Locate the barista tools in this POV image.
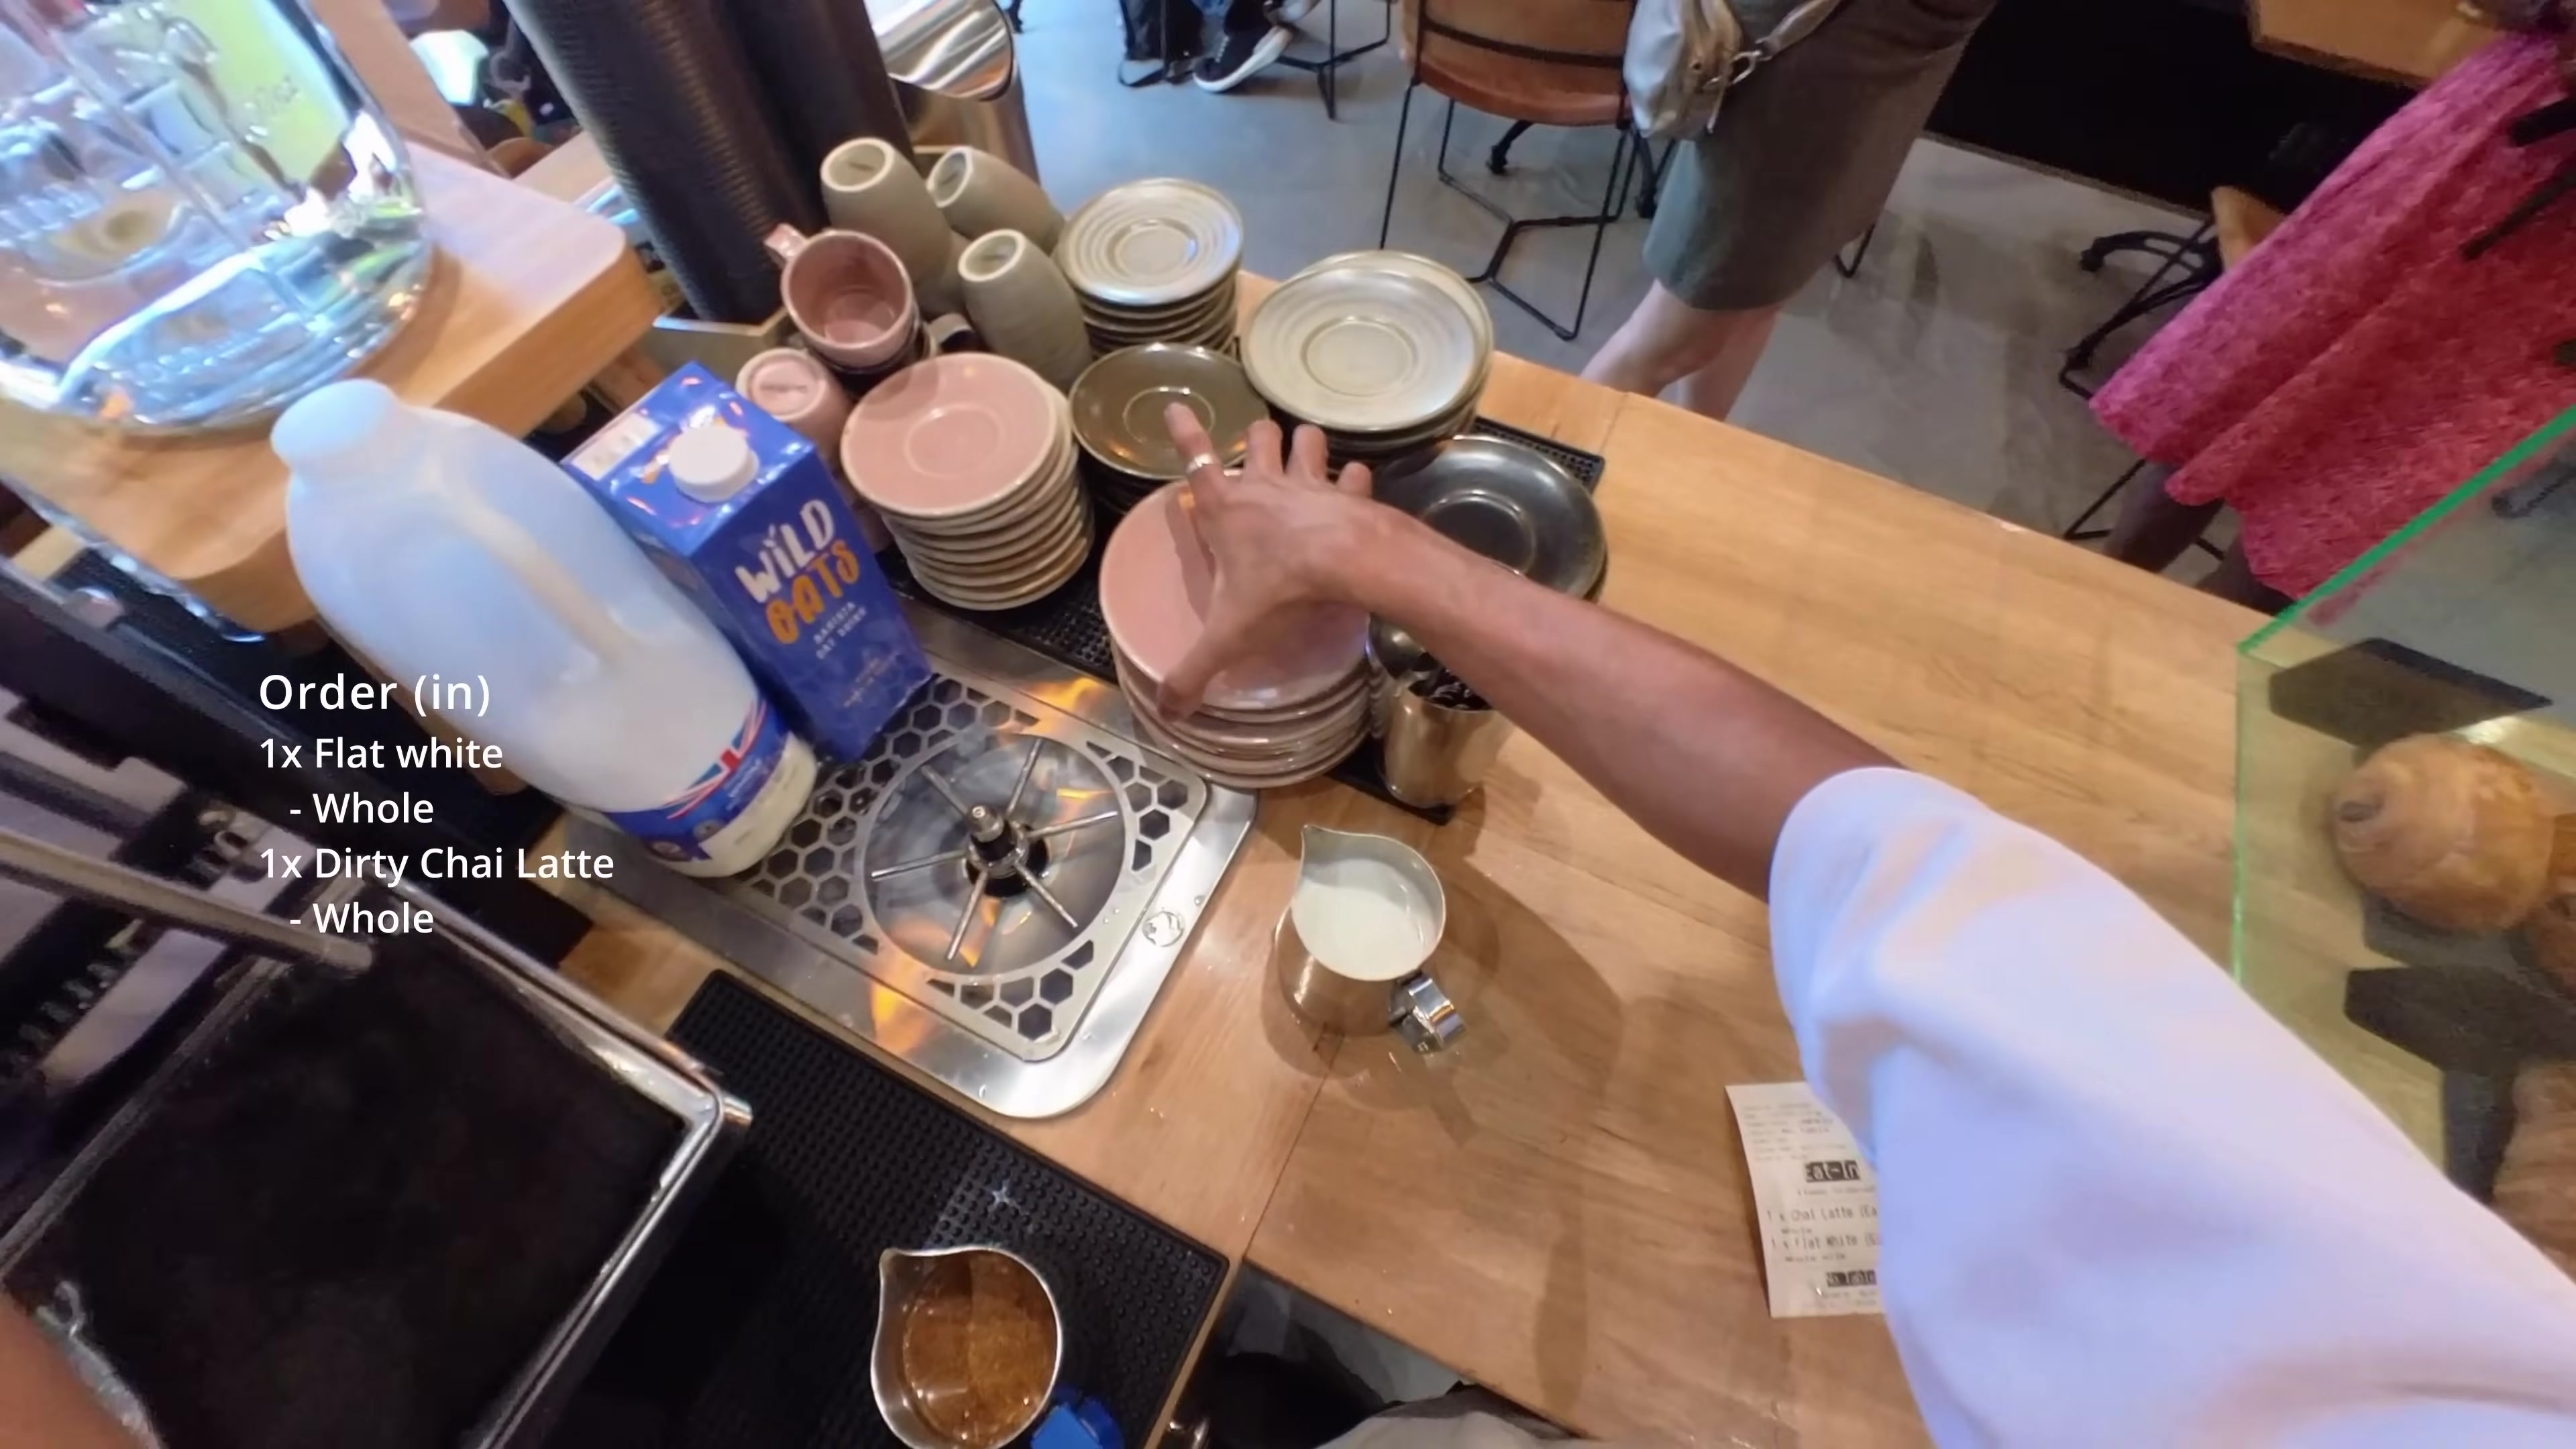
Detections: Milk Pitcher [335,865,415,981], Milk Pitcher [491,566,571,730], Milk Container [104,263,320,606], Cup [295,157,354,251], Hand [443,278,626,497], Milk Container [217,249,364,522]